Hot Ice (TV series)

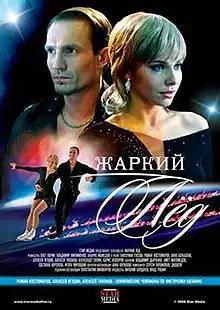

Hot Ice is a 2009 television series produced by Star Media which aired on Channel One